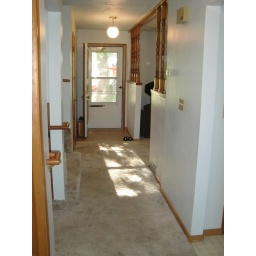
Main level hallway viewed from back door near entry to kitchen (on right).